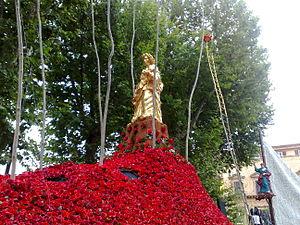
Palerme [palɛʁm] est une ville italienne, chef-lieu et plus grande ville de la région Sicile avec environ 650 000 habitants, et formant avec ses banlieues une unité urbaine d'environ 1 million d'habitants. Elle se situe dans une baie sur la côte nord de l'île.